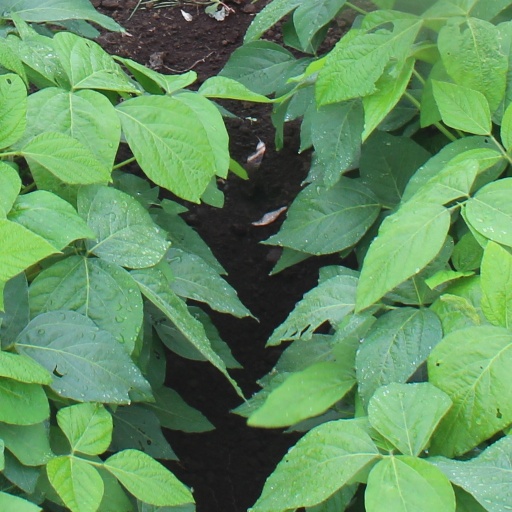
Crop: soybean